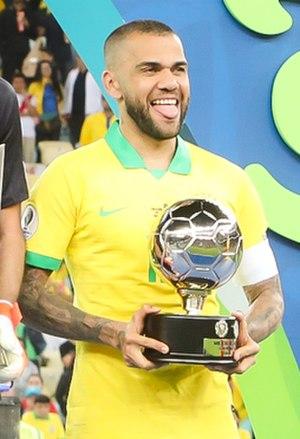
Daniel Alves da Silva dit Dani Alves, également appelé Daniel au Brésil, né le 6 mai 1983 à Juazeiro, ville du nord de l'État de Bahia au Brésil, est un footballeur international brésilien évoluant comme arrière droit au São Paulo FC.